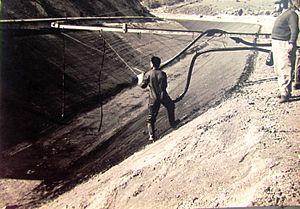
1959 est une année commune commençant un jeudi.